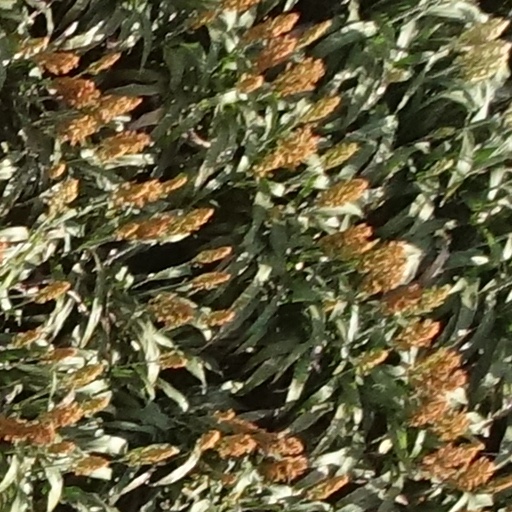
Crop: sorghum